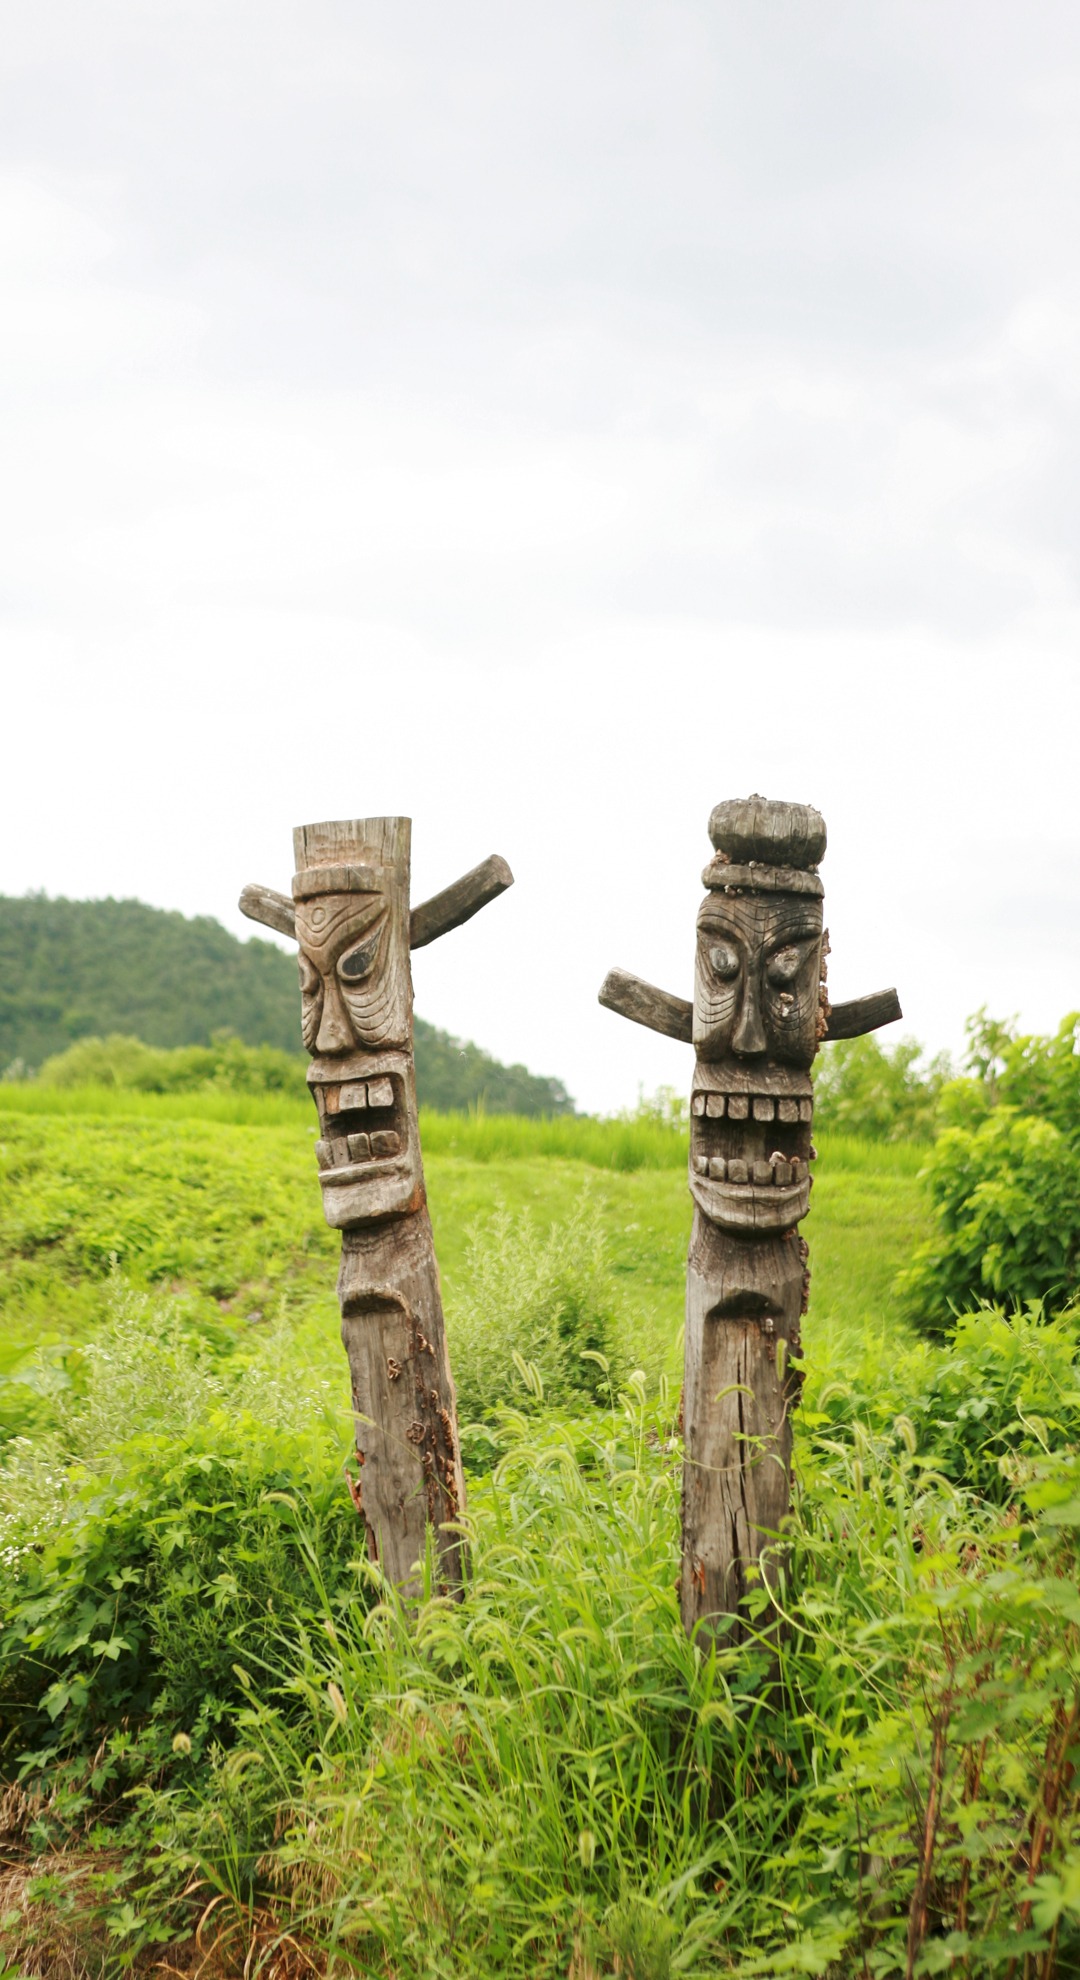
wood, trail, totem pole, sculpture, ruins, carvings, masks, skulls, indian, outdoor structure